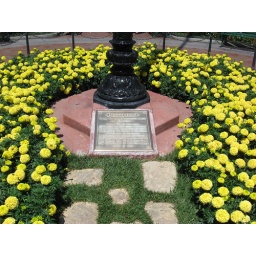
The dedication plaque sits at the base of a flagpole, surrounded by beautiful yellow flowers.